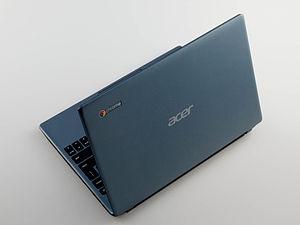
"Le Chromebook est le nom donné par Google aux ordinateurs portables fonctionnant sous le système d'exploitation Chrome OS. Ces appareils sont destinés principalement à exécuter différentes tâches avec pour interface le navigateur web Google Chrome. La plupart des applications et de leurs données résident dans le ""cloud"" plutôt que sur l'appareil lui-même. Pour cette raison, les Chromebooks sont généralement proposés avec un espace de stockage local bien plus petit que les ordinateurs portables habituels. Leur puissance de calcul est elle aussi généralement inférieure, ce qui n'empêche pas d'en faire des appareils suffisamment performants pour un grand nombre de tâches grâce à leur mémoire flash.